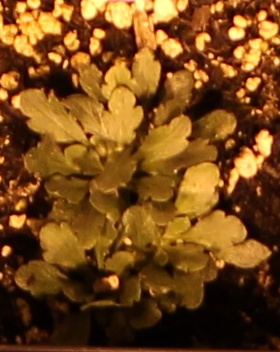
Label: Horseweed